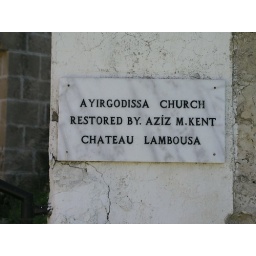
sign on the front of the  ayirgodissa church in Lapta TRNC